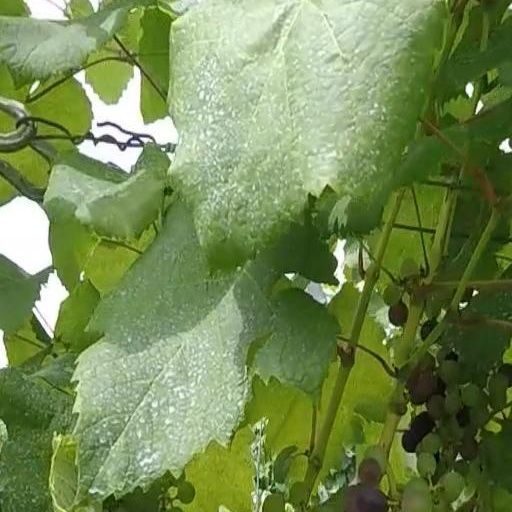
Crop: grape